Eggplant production in China

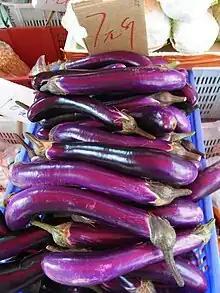
Eggplants on sale in Hong Kong

China is the world's leading producer and consumer of eggplants. The leading producers, after China, are India, Turkey, Japan, Egypt and Italy; a Mediterranean climate favors its production. China has produced eggplants since the 5th century BC for various reasons, not just for food. The eggplant is originally from India and reached coastal regions of mainland China first and then Taiwan; the long slender variety is the preferred one for cooking. Dark eggplant skins were historically used by aristocratic women to make black dye, which they often used to "stain their teeth to a black lustre". In Japan, this is called ohaguro.